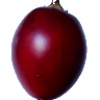
Label: Tamarillo 1